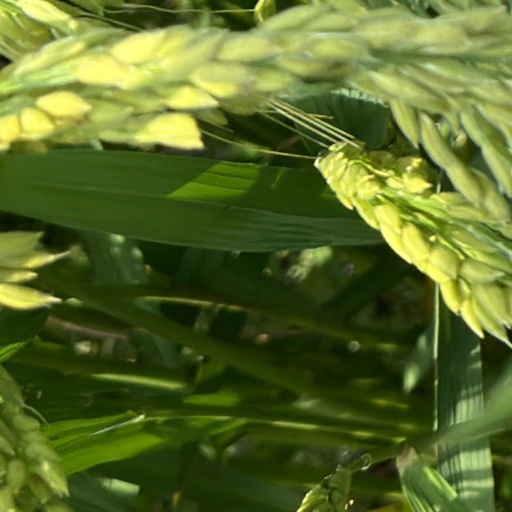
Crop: rice